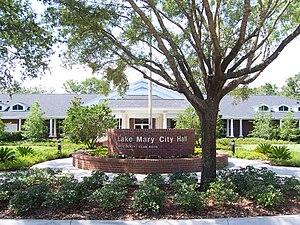
Lake Mary est une ville américaine située dans le comté de Seminole en Floride. Au recensement de 2010, sa population était de 13 822 habitants.